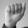
ASL letter: A